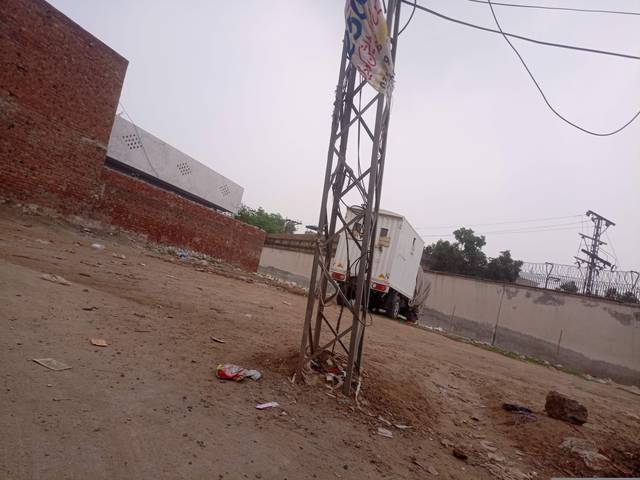
Region: Pakistan
Coordinates: 31.427, 74.179